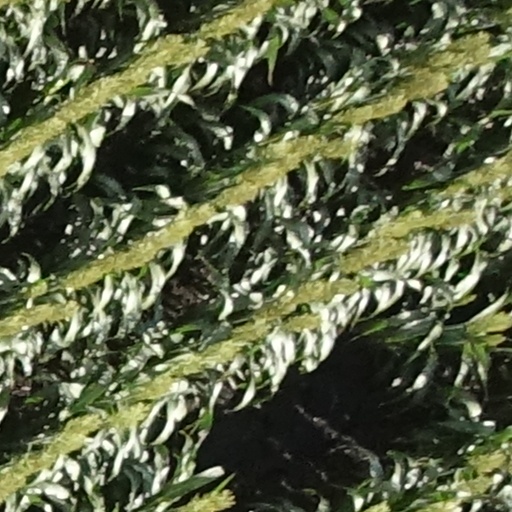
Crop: sorghum